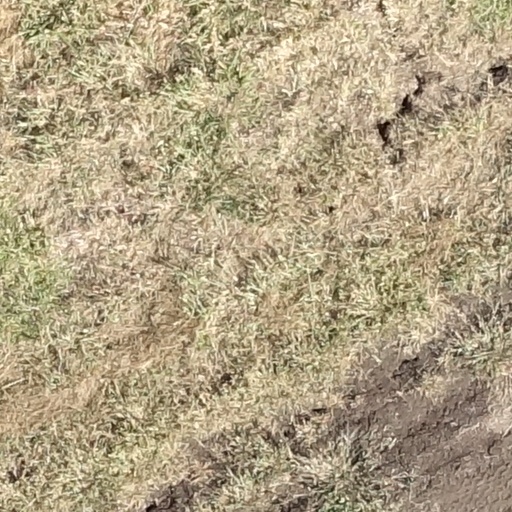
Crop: sorghum